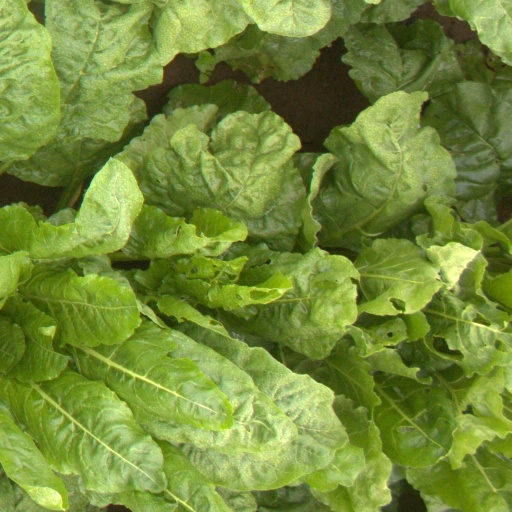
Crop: sugar beet